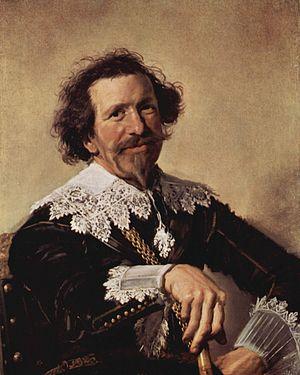
Pieter van den Broecke est un marin et marchand de tissu néerlandais au service de la Compagnie néerlandaise des Indes orientales. À ce titre il est l'un des premiers voyageurs à goûter du café à Moka. Ce navigateur d'origine anversoise et calviniste sillonne pour la compagnie financière les mers lointaines. Cet Néerlandais d'adoption participe à la fondation de Batavia et joue un rôle actif contre la piraterie. Dès 1620, il est nommé directeur général des factoreries établies en Perse et aux Indes. Il revient enrichi passer une partie de la fin de sa vie aux Provinces-Unies.
Frans Hals est un peintre baroque néerlandais, considéré, avec Rembrandt et Johannes Vermeer, comme l'un des plus importants du siècle d’or.